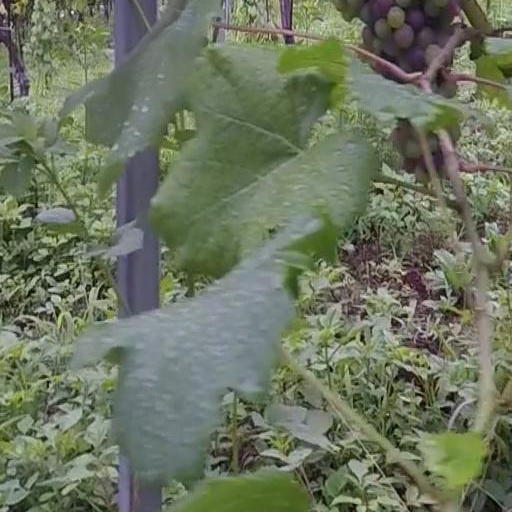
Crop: grape